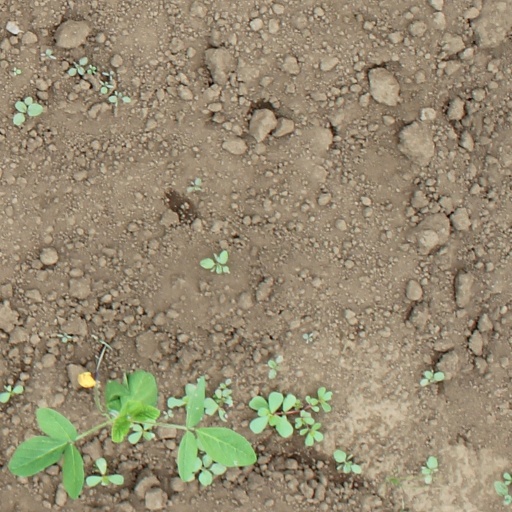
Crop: soybean